Venezuela

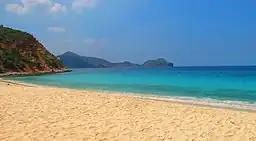
Mochima National Park, Eastern Venezuela

Throughout most of the 20th century, Venezuela maintained friendly relations with most Latin American and Western nations. Relations between Venezuela and the United States government worsened in 2002, after the 2002 Venezuelan coup d'état attempt during which the U.S. government recognized the short-lived interim presidency of Pedro Carmona. In 2015, Venezuela was declared a national security threat by U.S. president Barack Obama. Correspondingly, ties to various Latin American and Middle Eastern countries not allied to the U.S. have strengthened.